Andrew Schlafly

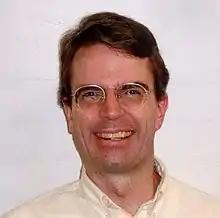
Schlafly in 2007

Andrew Layton Schlafly (born April 27, 1961) is an American lawyer and Christian conservative activist. He is the founder and owner of the wiki encyclopedia project Conservapedia. He is the son of the conservative activist and lawyer Phyllis Schlafly.